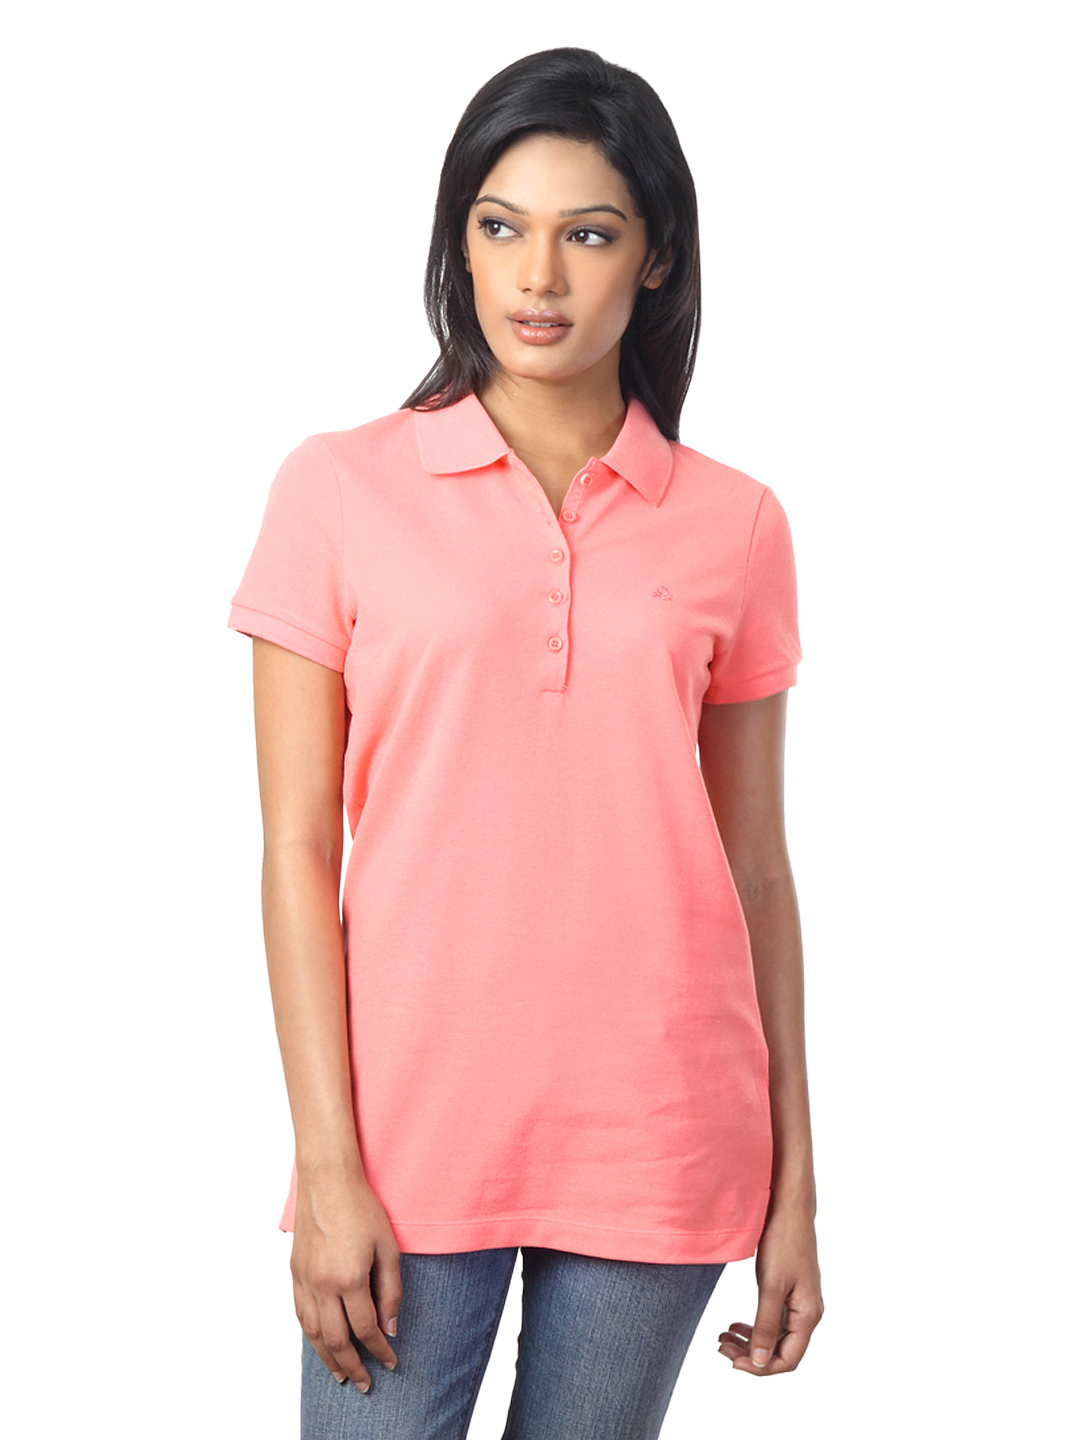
United Colors of Benetton Women Peach T-shirt
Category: Apparel / Topwear / Tshirts
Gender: Women
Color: Peach
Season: Summer 2012
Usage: Casual